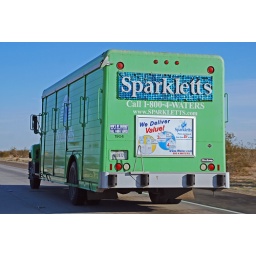
Bottled water truck in El Centro, Calif.